Volodymyr Kogut

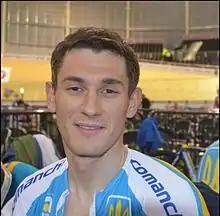
Kogut in 2012

Volodymyr Kogut (born 28 July 1984) is a Ukrainian former road and track cyclist. He competed in the team pursuit event and omnium event at the 2013 UCI Track Cycling World Championships.